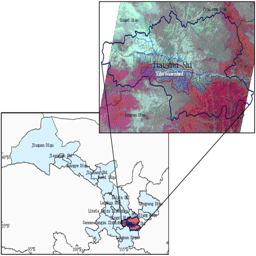
location map of the study area